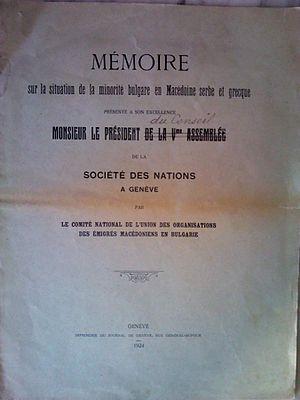
Mémoire sur la situation de la minorité bulgare en Macédoine serbe et grecque presenté a son excellence Monsieur le Président de la Vme Asemblée de la Société des Nations a Gèneve par le Comité National de l'Union des Organisations des Emigrés Macedoniens en Bulgarie. Gèneve, Imprimerie de Journal de Gèneve